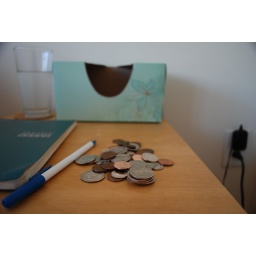
No clock in the bedroom anymore. Just a lot of loose change.